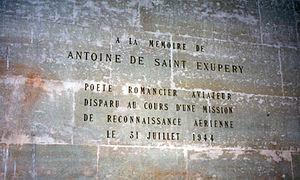
Antoine de Saint-Exupéry, né le 29 juin 1900 à Lyon et disparu en vol le 31 juillet 1944 au large de Marseille, est un écrivain, poète, aviateur et reporter français.